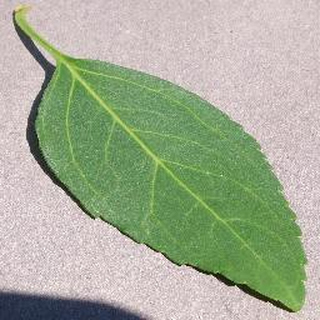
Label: healthy_cherry